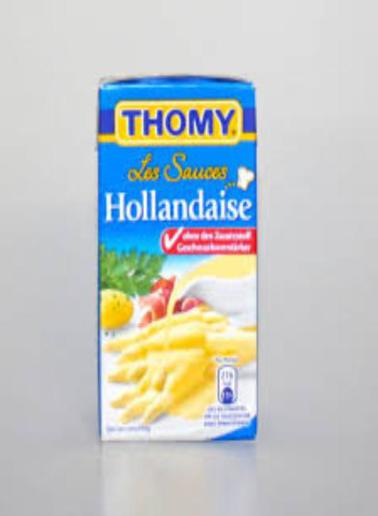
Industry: Food